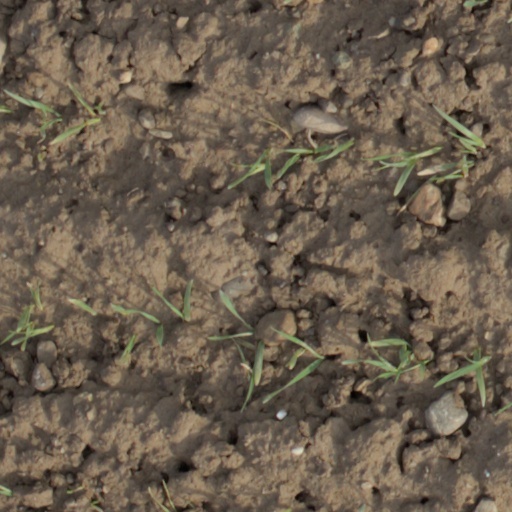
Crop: wheat